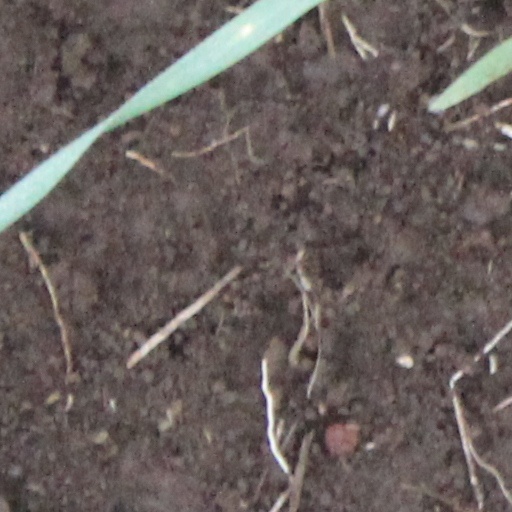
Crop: wheat